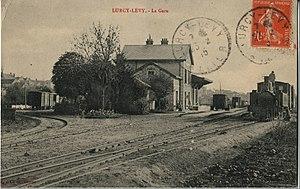
Carte postale ancienne éditée par Desrue
"Le Réseau de l'Allier, surnommé populairement ""Le Tacot"", était un réseau de chemin de fer secondaire à voie métrique organisé par le département de l'Allier en complément des lignes des « grands réseaux » d'intérêt général entre 1886 et 1950, et dont la longueur maximale fut de 367 km.